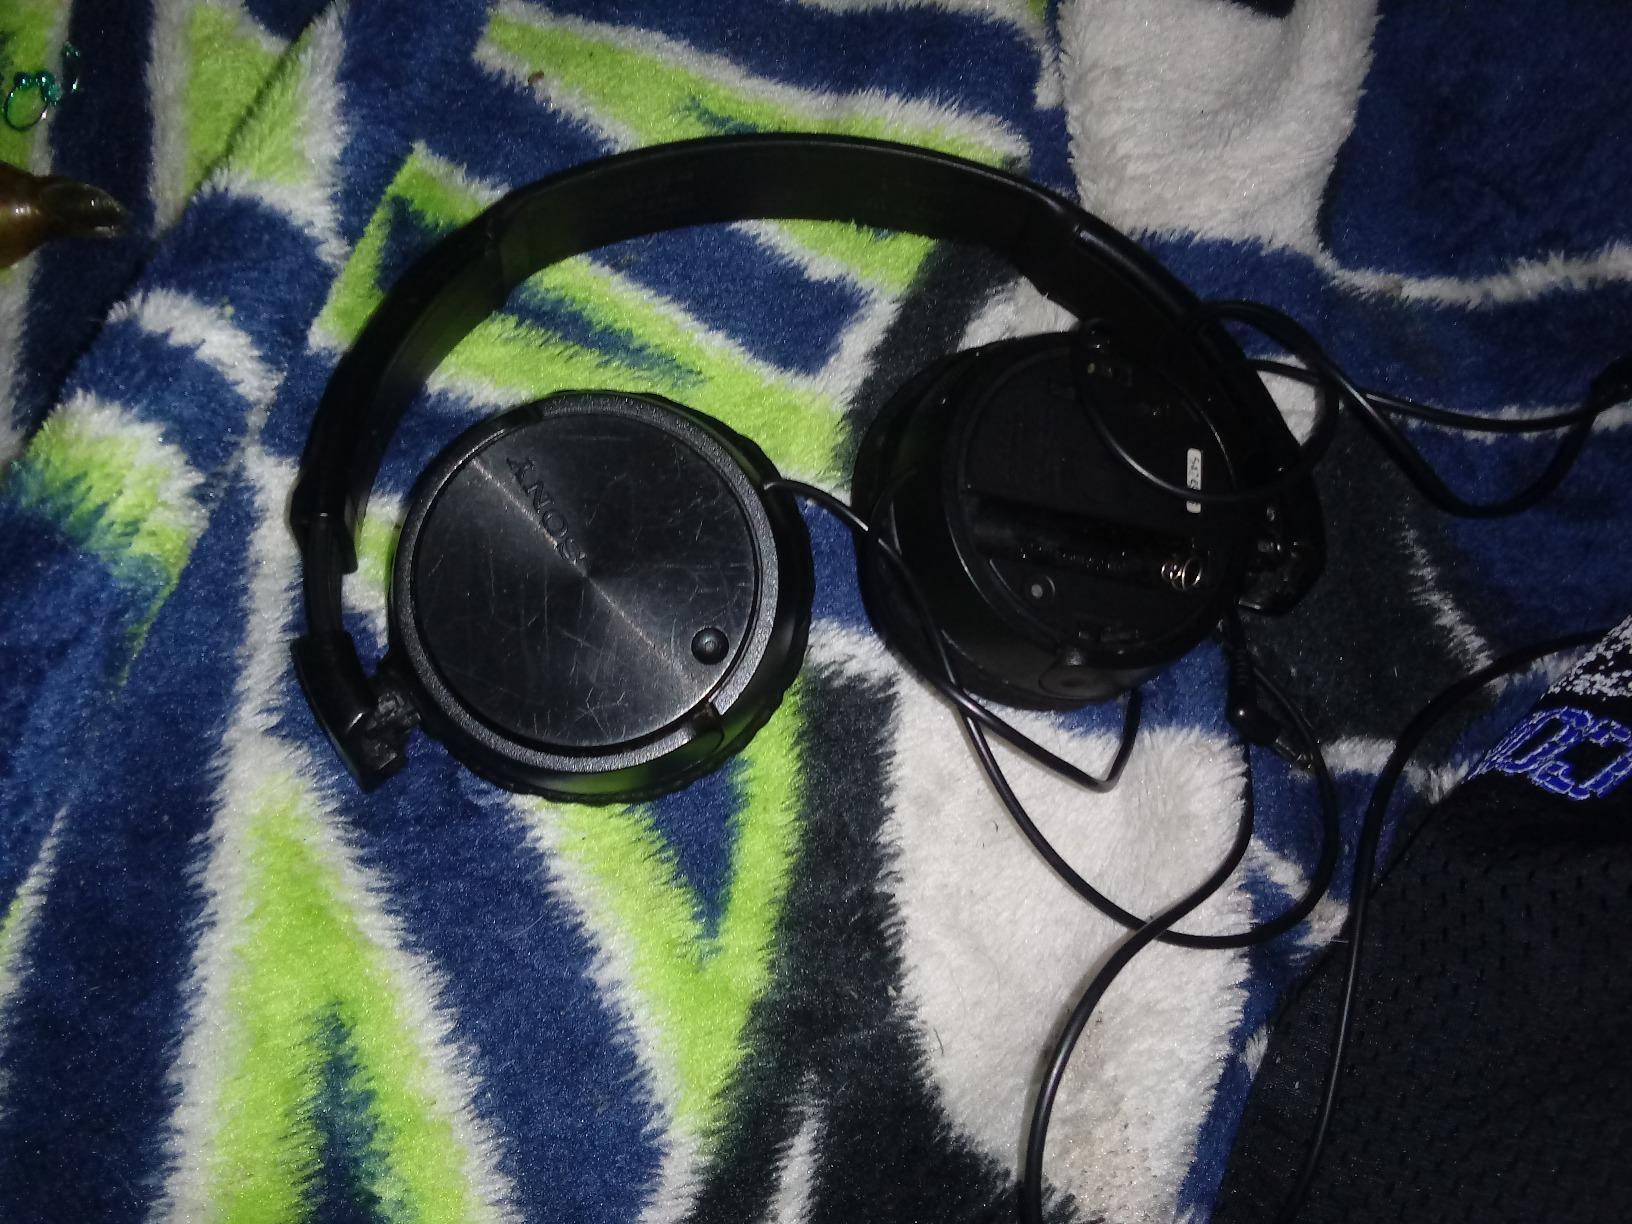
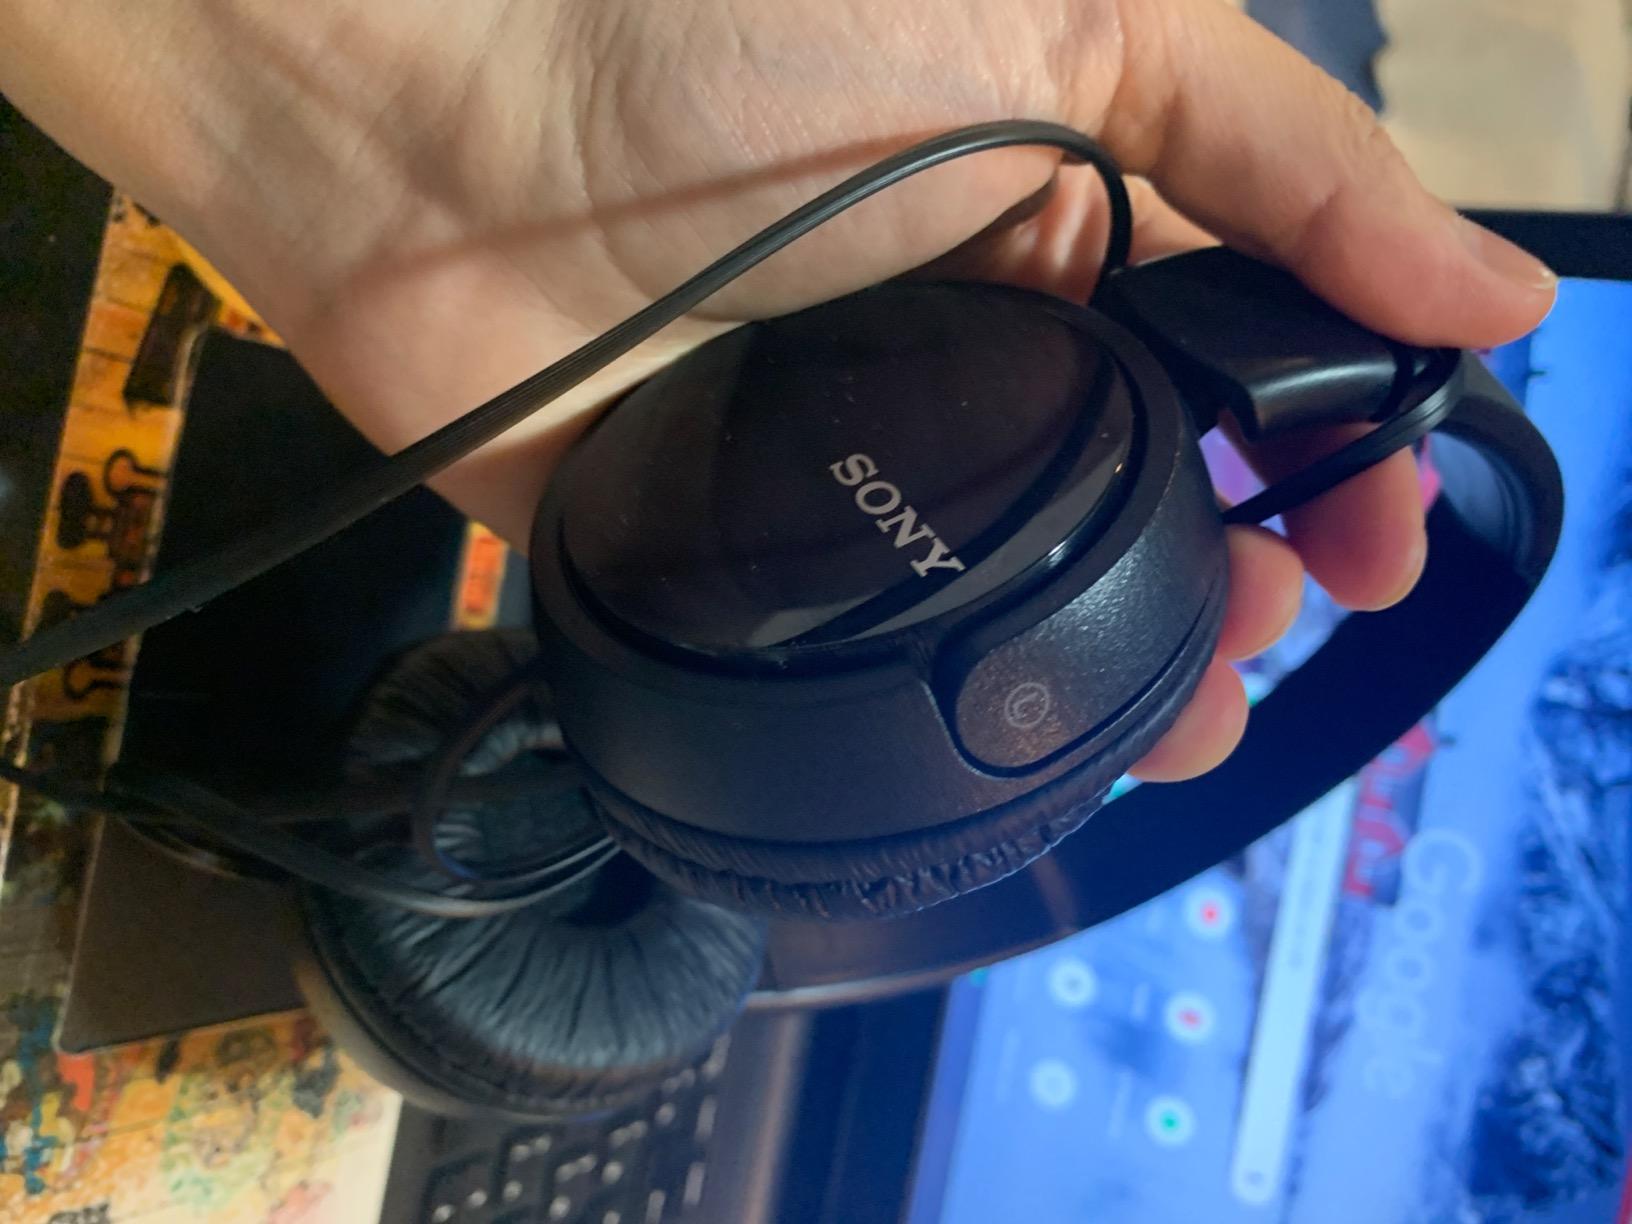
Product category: headphones
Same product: yes